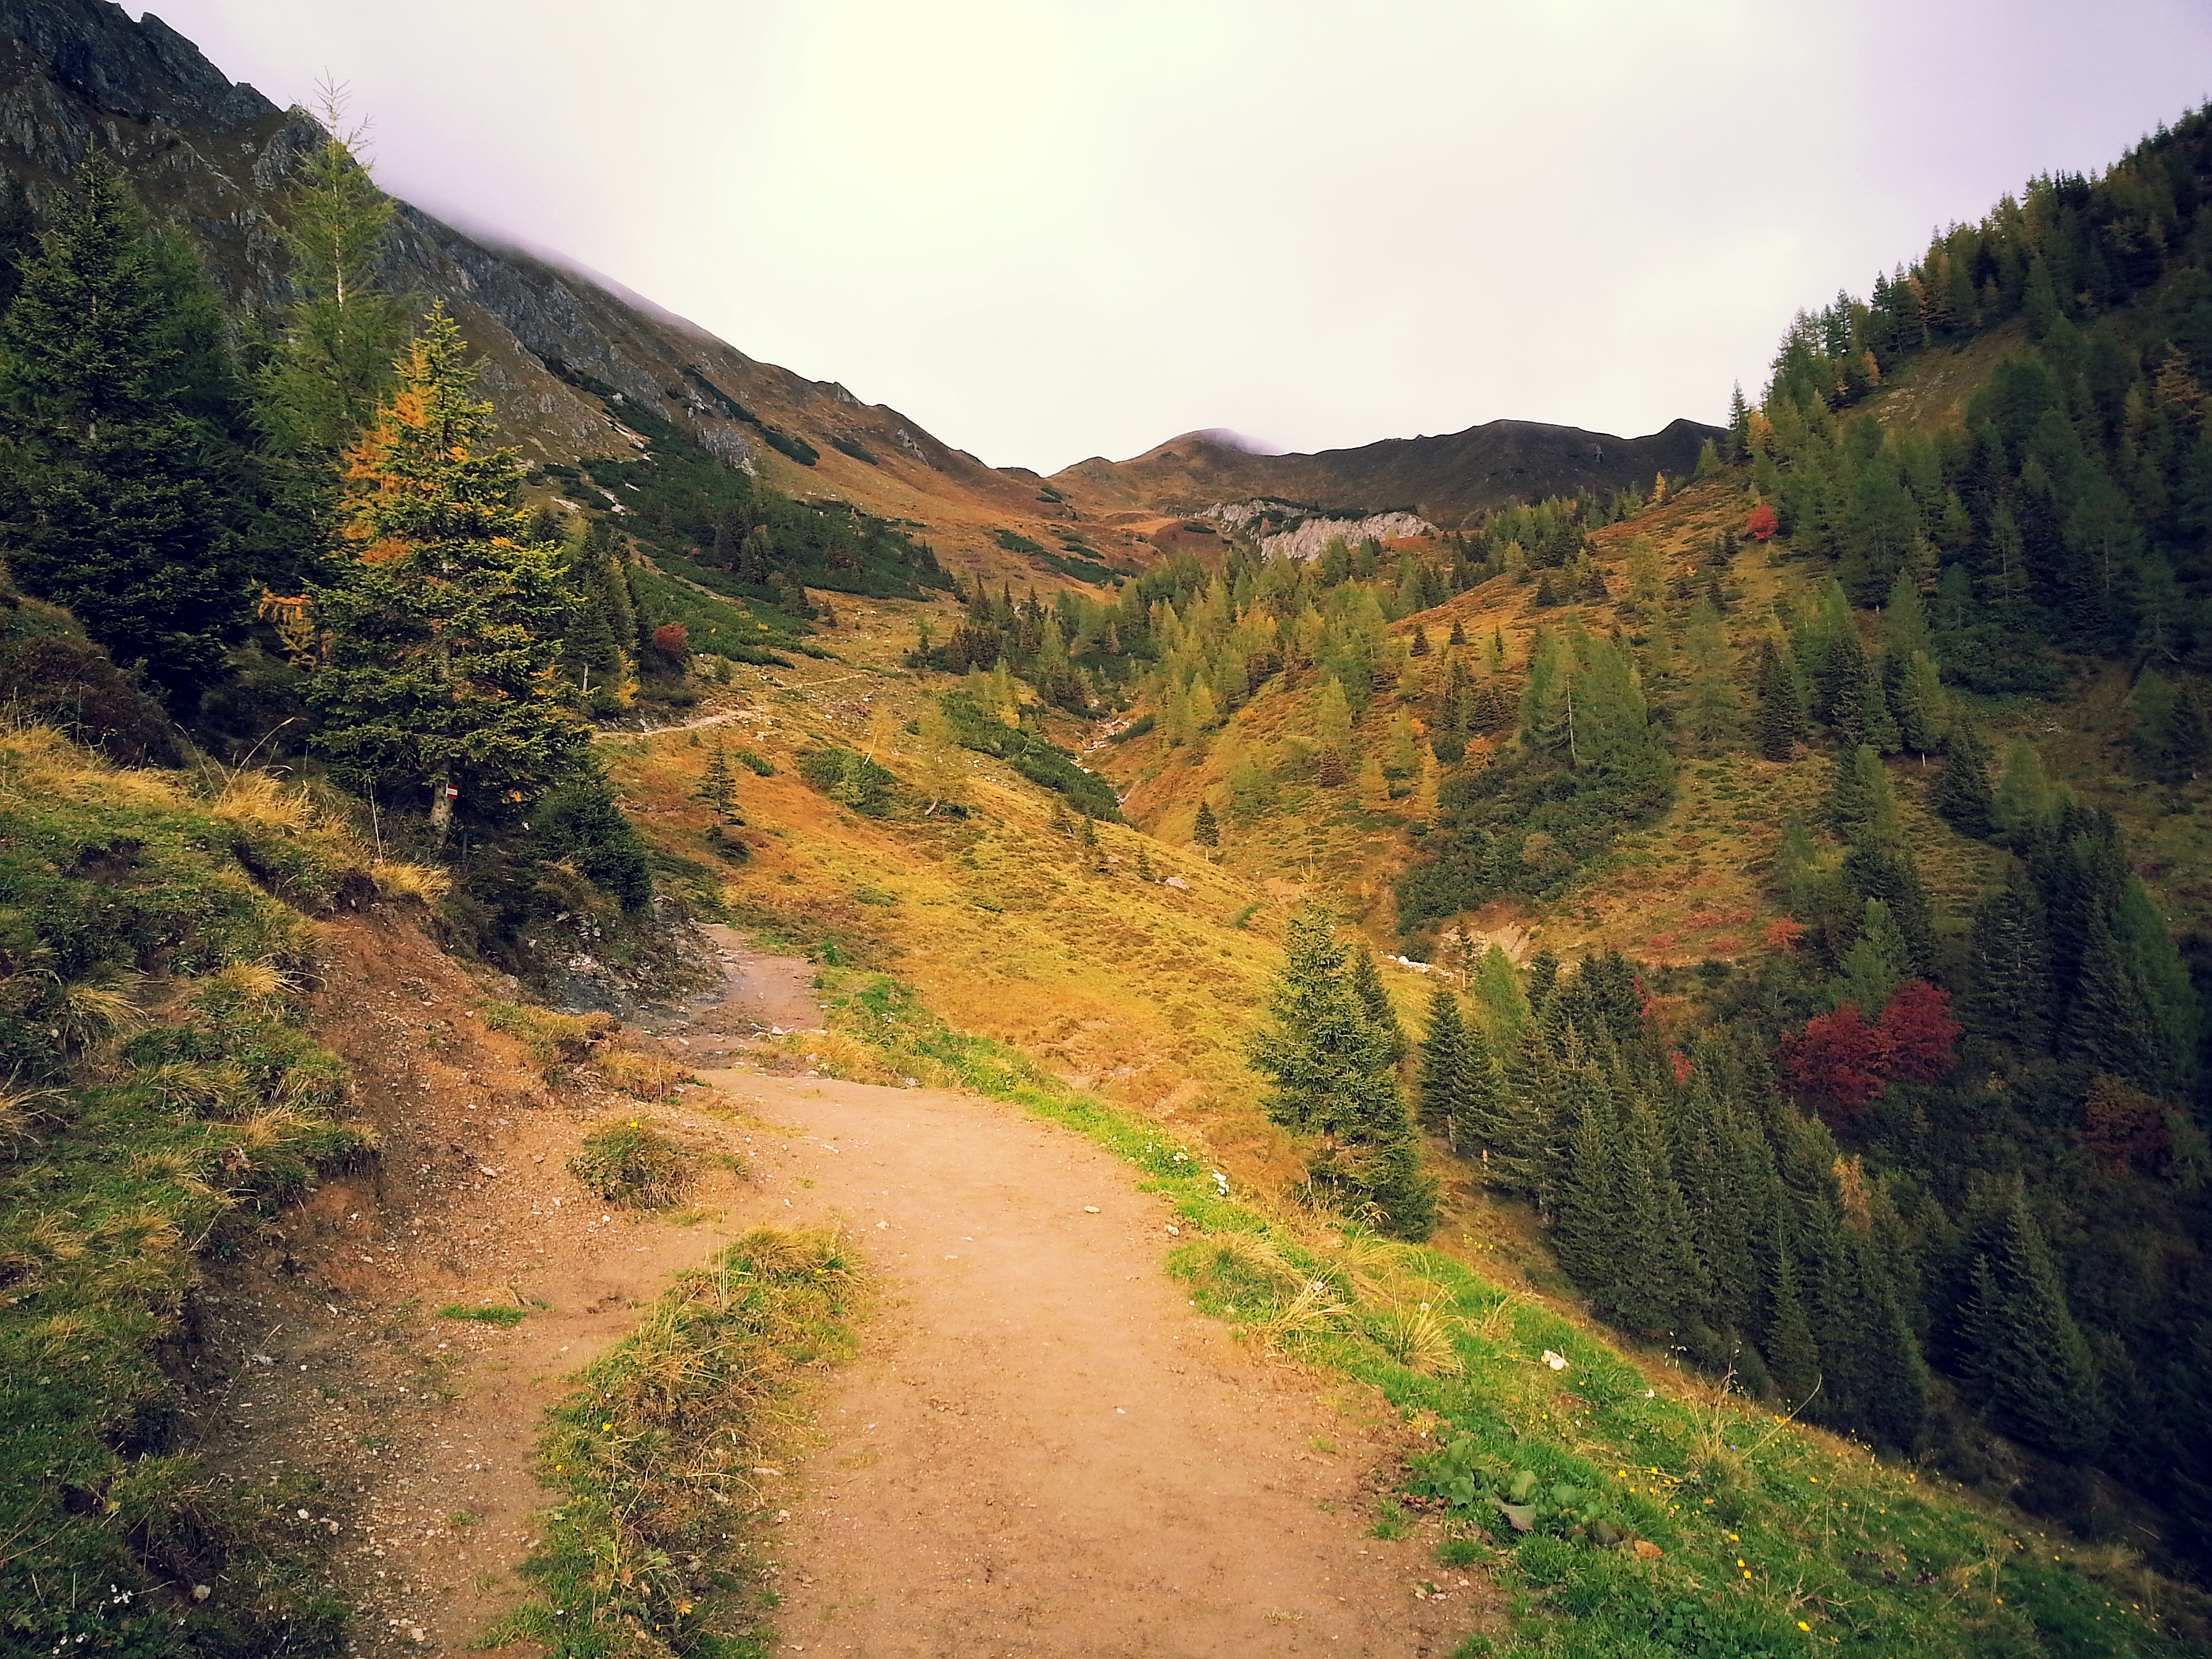
landscape, nature, forest, wilderness, mountain, road, trail, hill, valley, mountain range, dirt road, autumn, ridge, infrastructure, plateau, ecosystem, rural area, landform, mountain pass, geographical feature, mountainous landforms